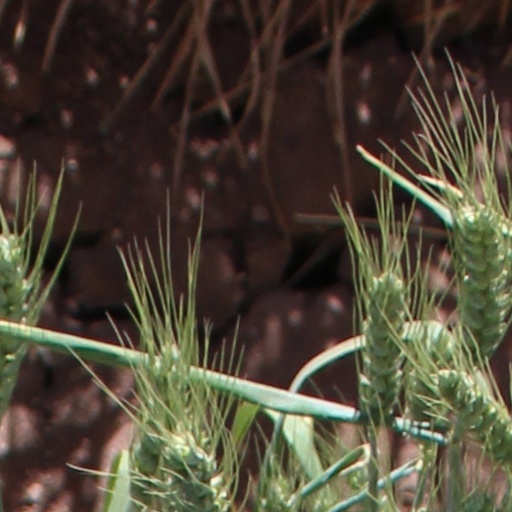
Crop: wheat